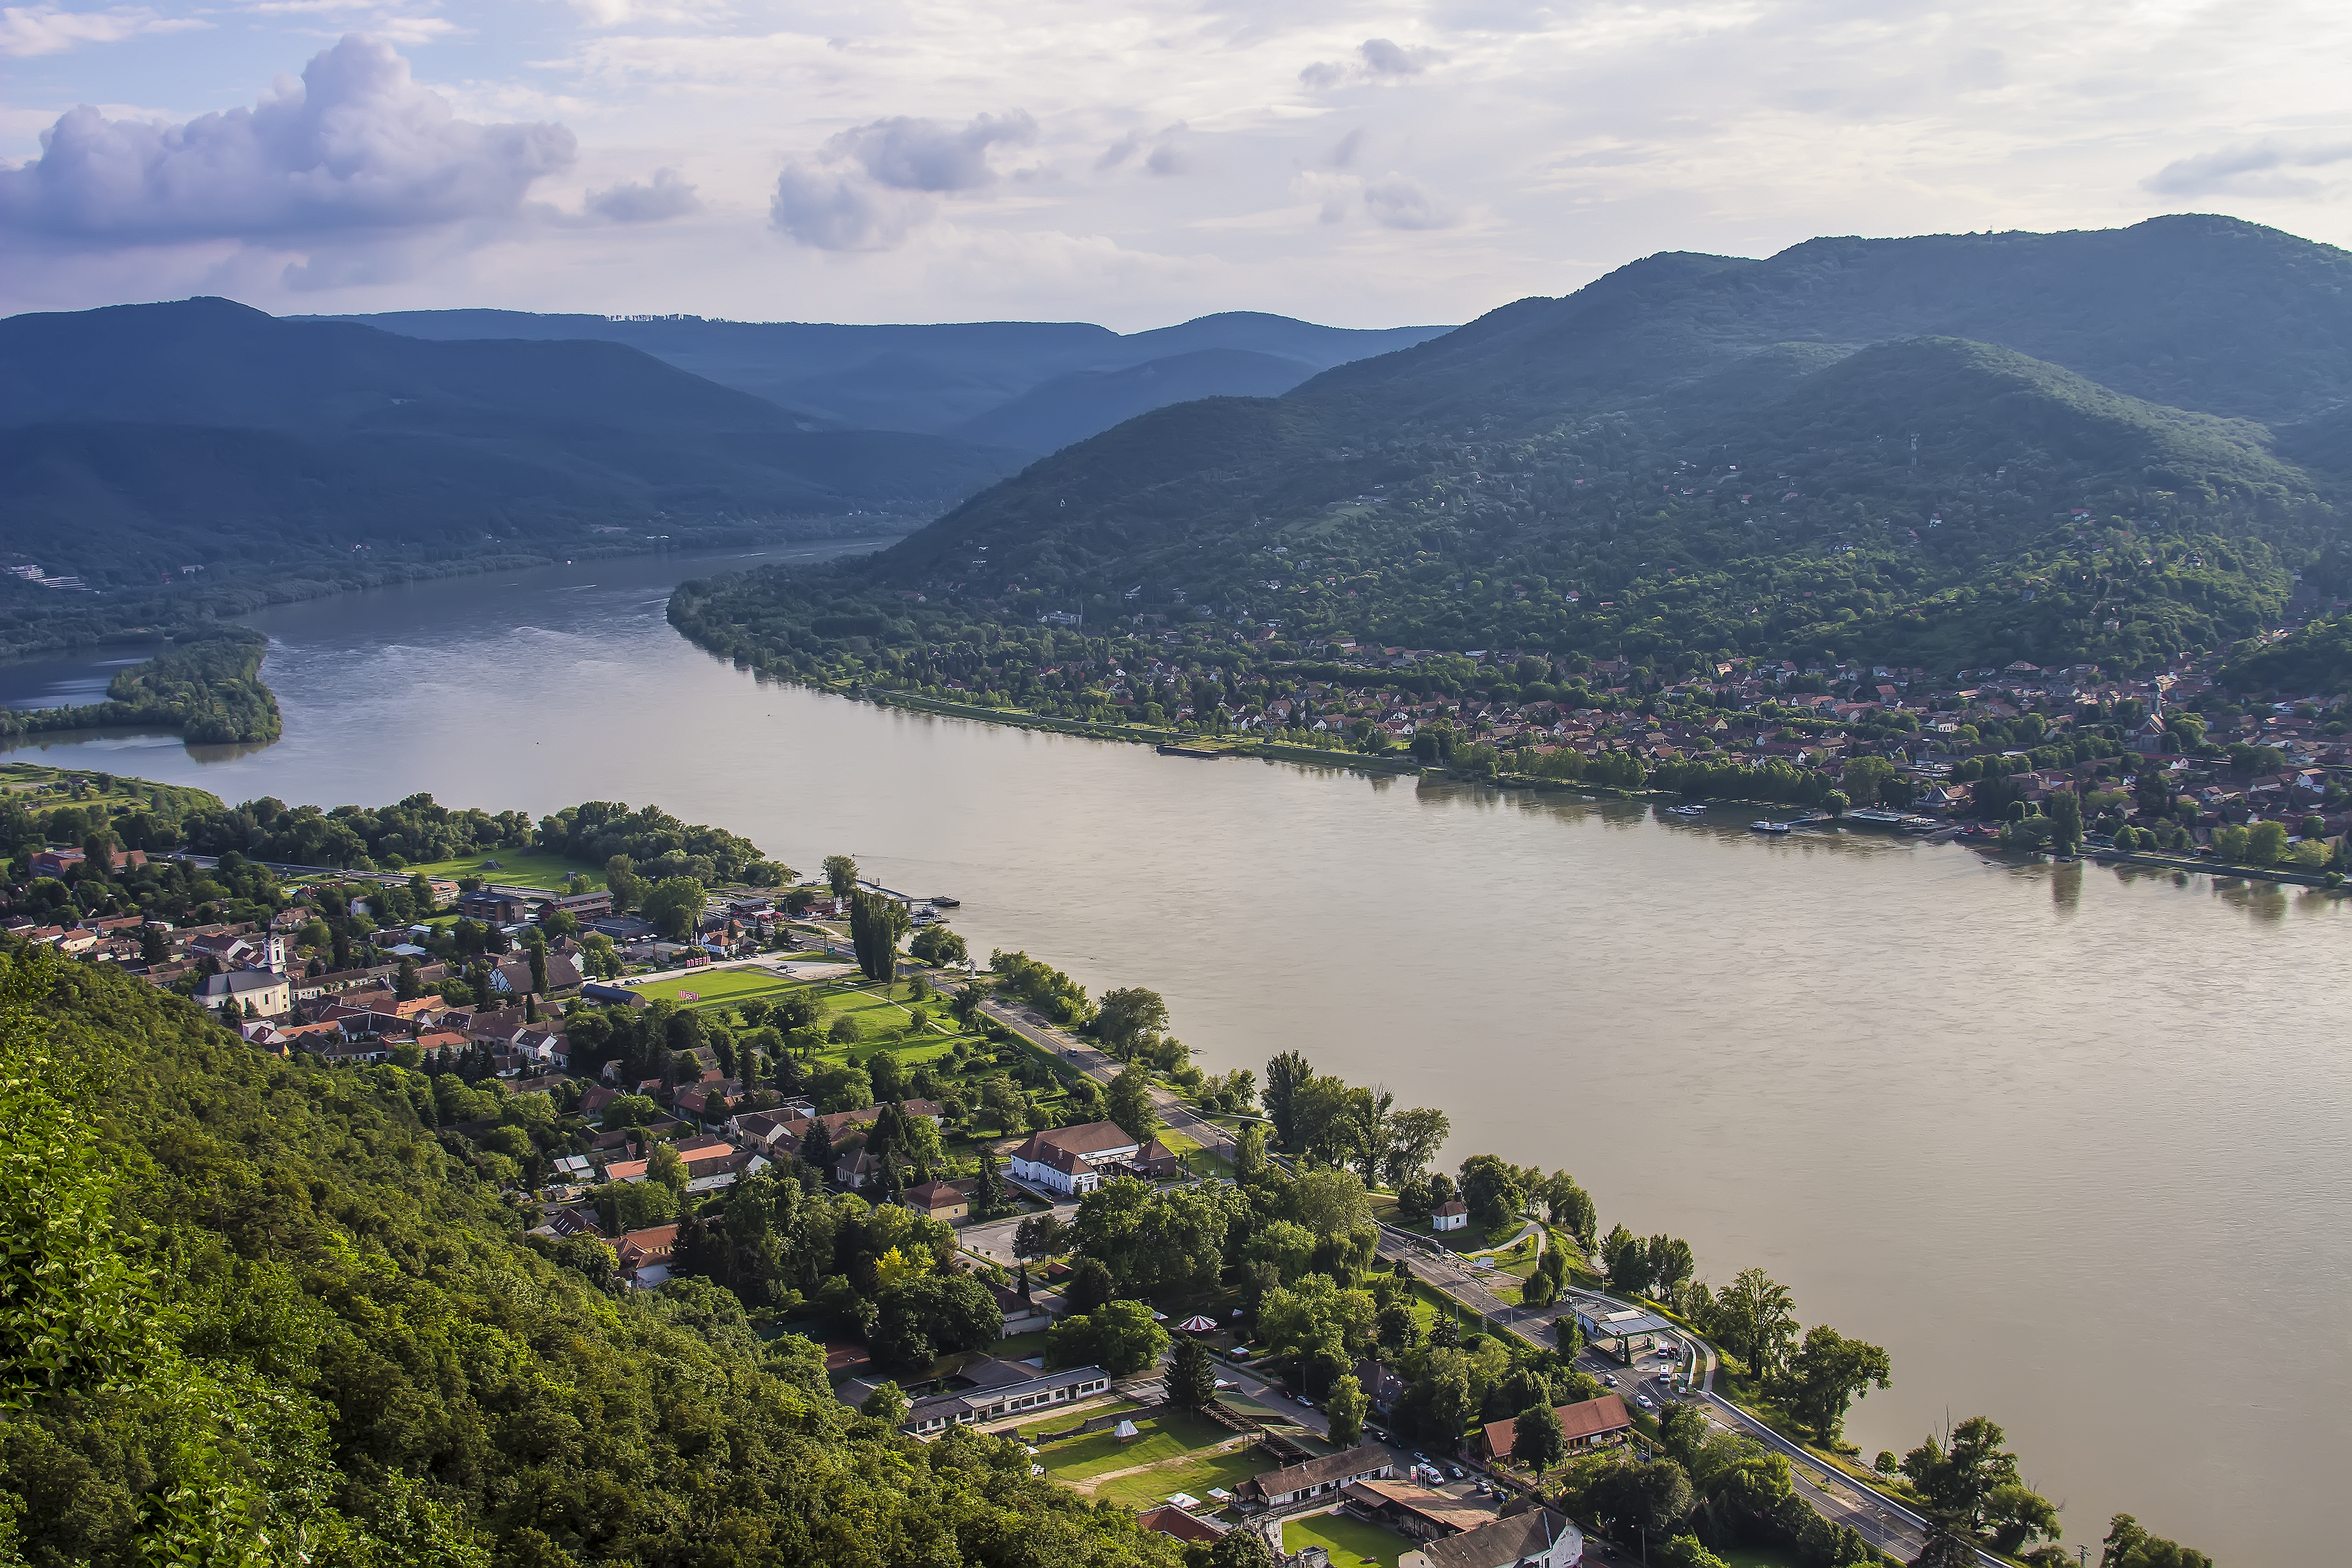
landscape, sea, coast, water, nature, mountain, hill, lake, town, river, mountain range, bay, reservoir, body of water, trees, clouds, buildings, mountains, rural area, landform, bird's eye view, aerial photography, geographical feature, atmospheric phenomenon, mountainous landforms